La Liendre Bridge

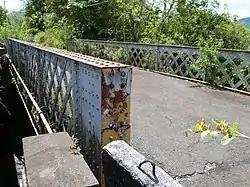

The La Liendre Bridge, spanning Beatriz Creek, a tributary to the Río de la Plata, between Cayey, Puerto Rico and Cidra, Puerto Rico. It was built in 1877 and was listed on the National Register of Historic Places in 1995, and on the Puerto Rico Register of Historic Sites and Zones in 2000.